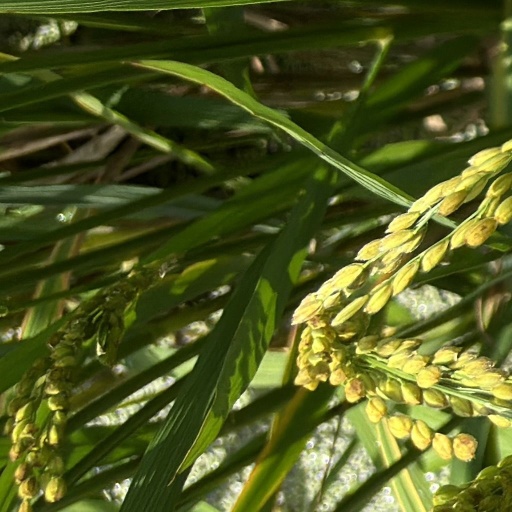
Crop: rice